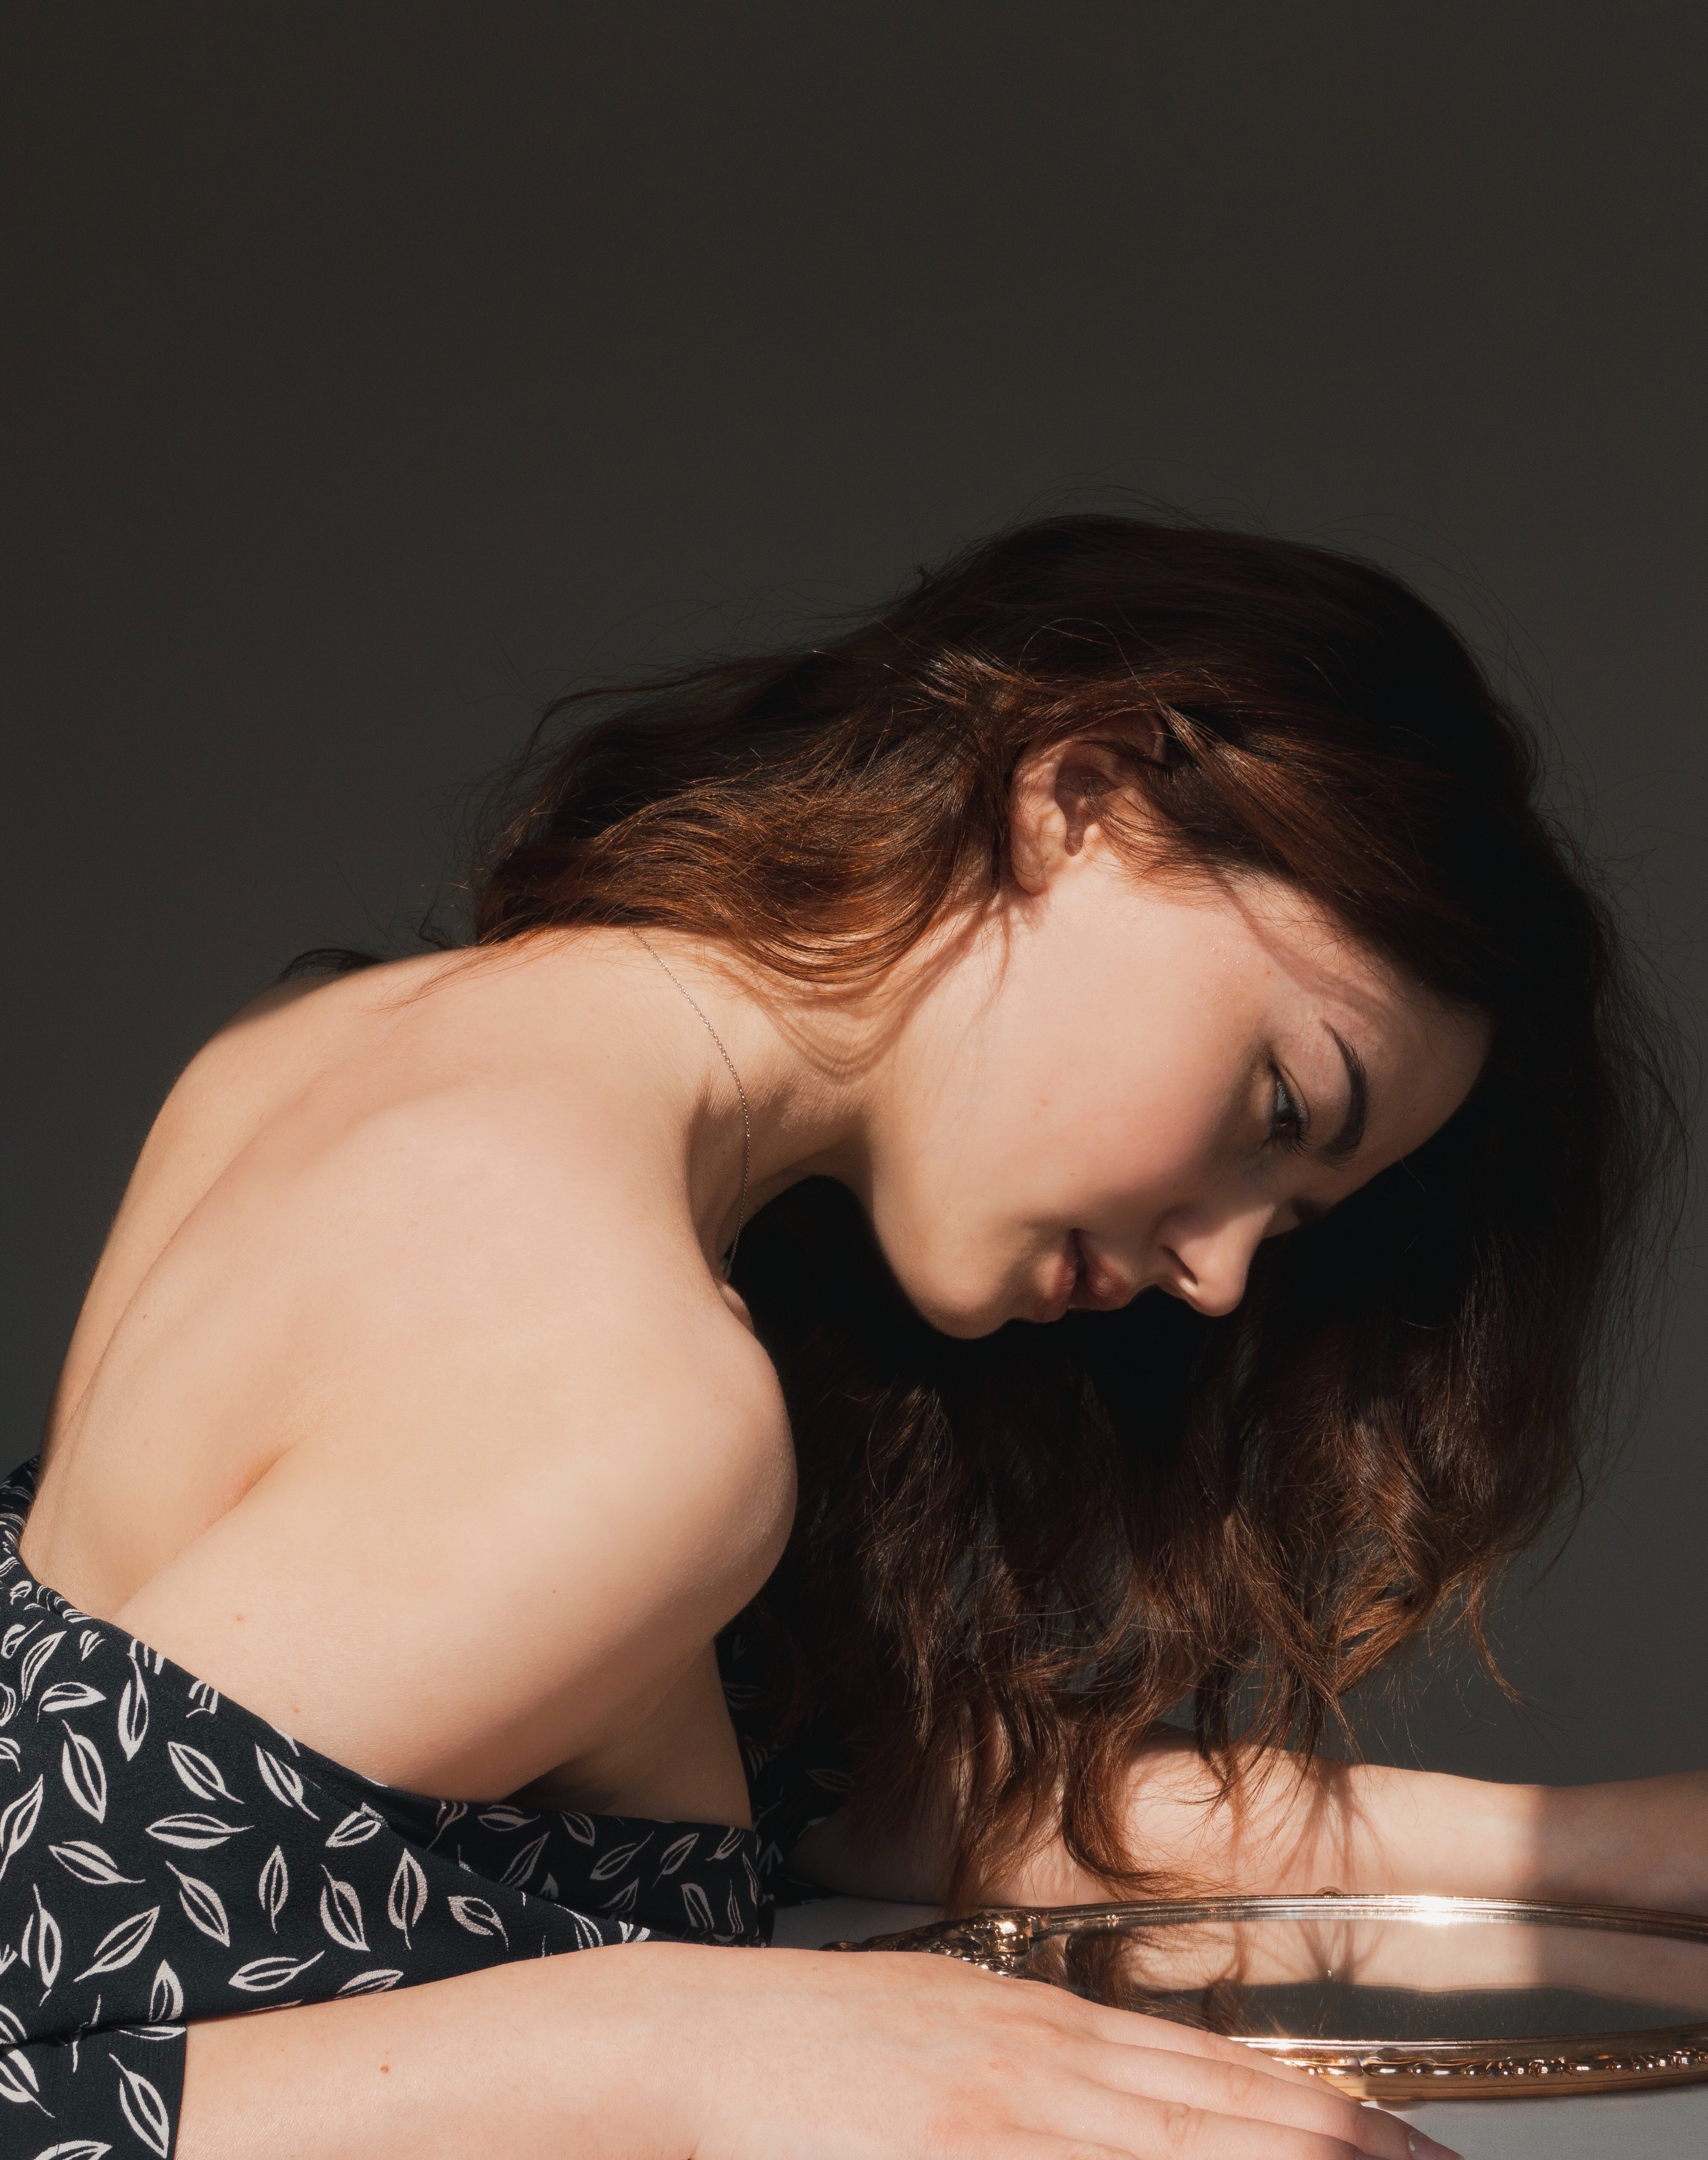
woman, joint, skin, lip, hand, arm, shoulder, eye, muscle, eyelash, flash photography, neck, stomach, finger, elbow, thigh, black hair, chest, trunk, art model, long hair, beauty, human leg, abdomen, brown hair, wrist, waist, layered hair, lingerie, navel, pattern, sitting, flesh, jewellery, undergarment, darkness, portrait photography, brassiere, photo shoot, back